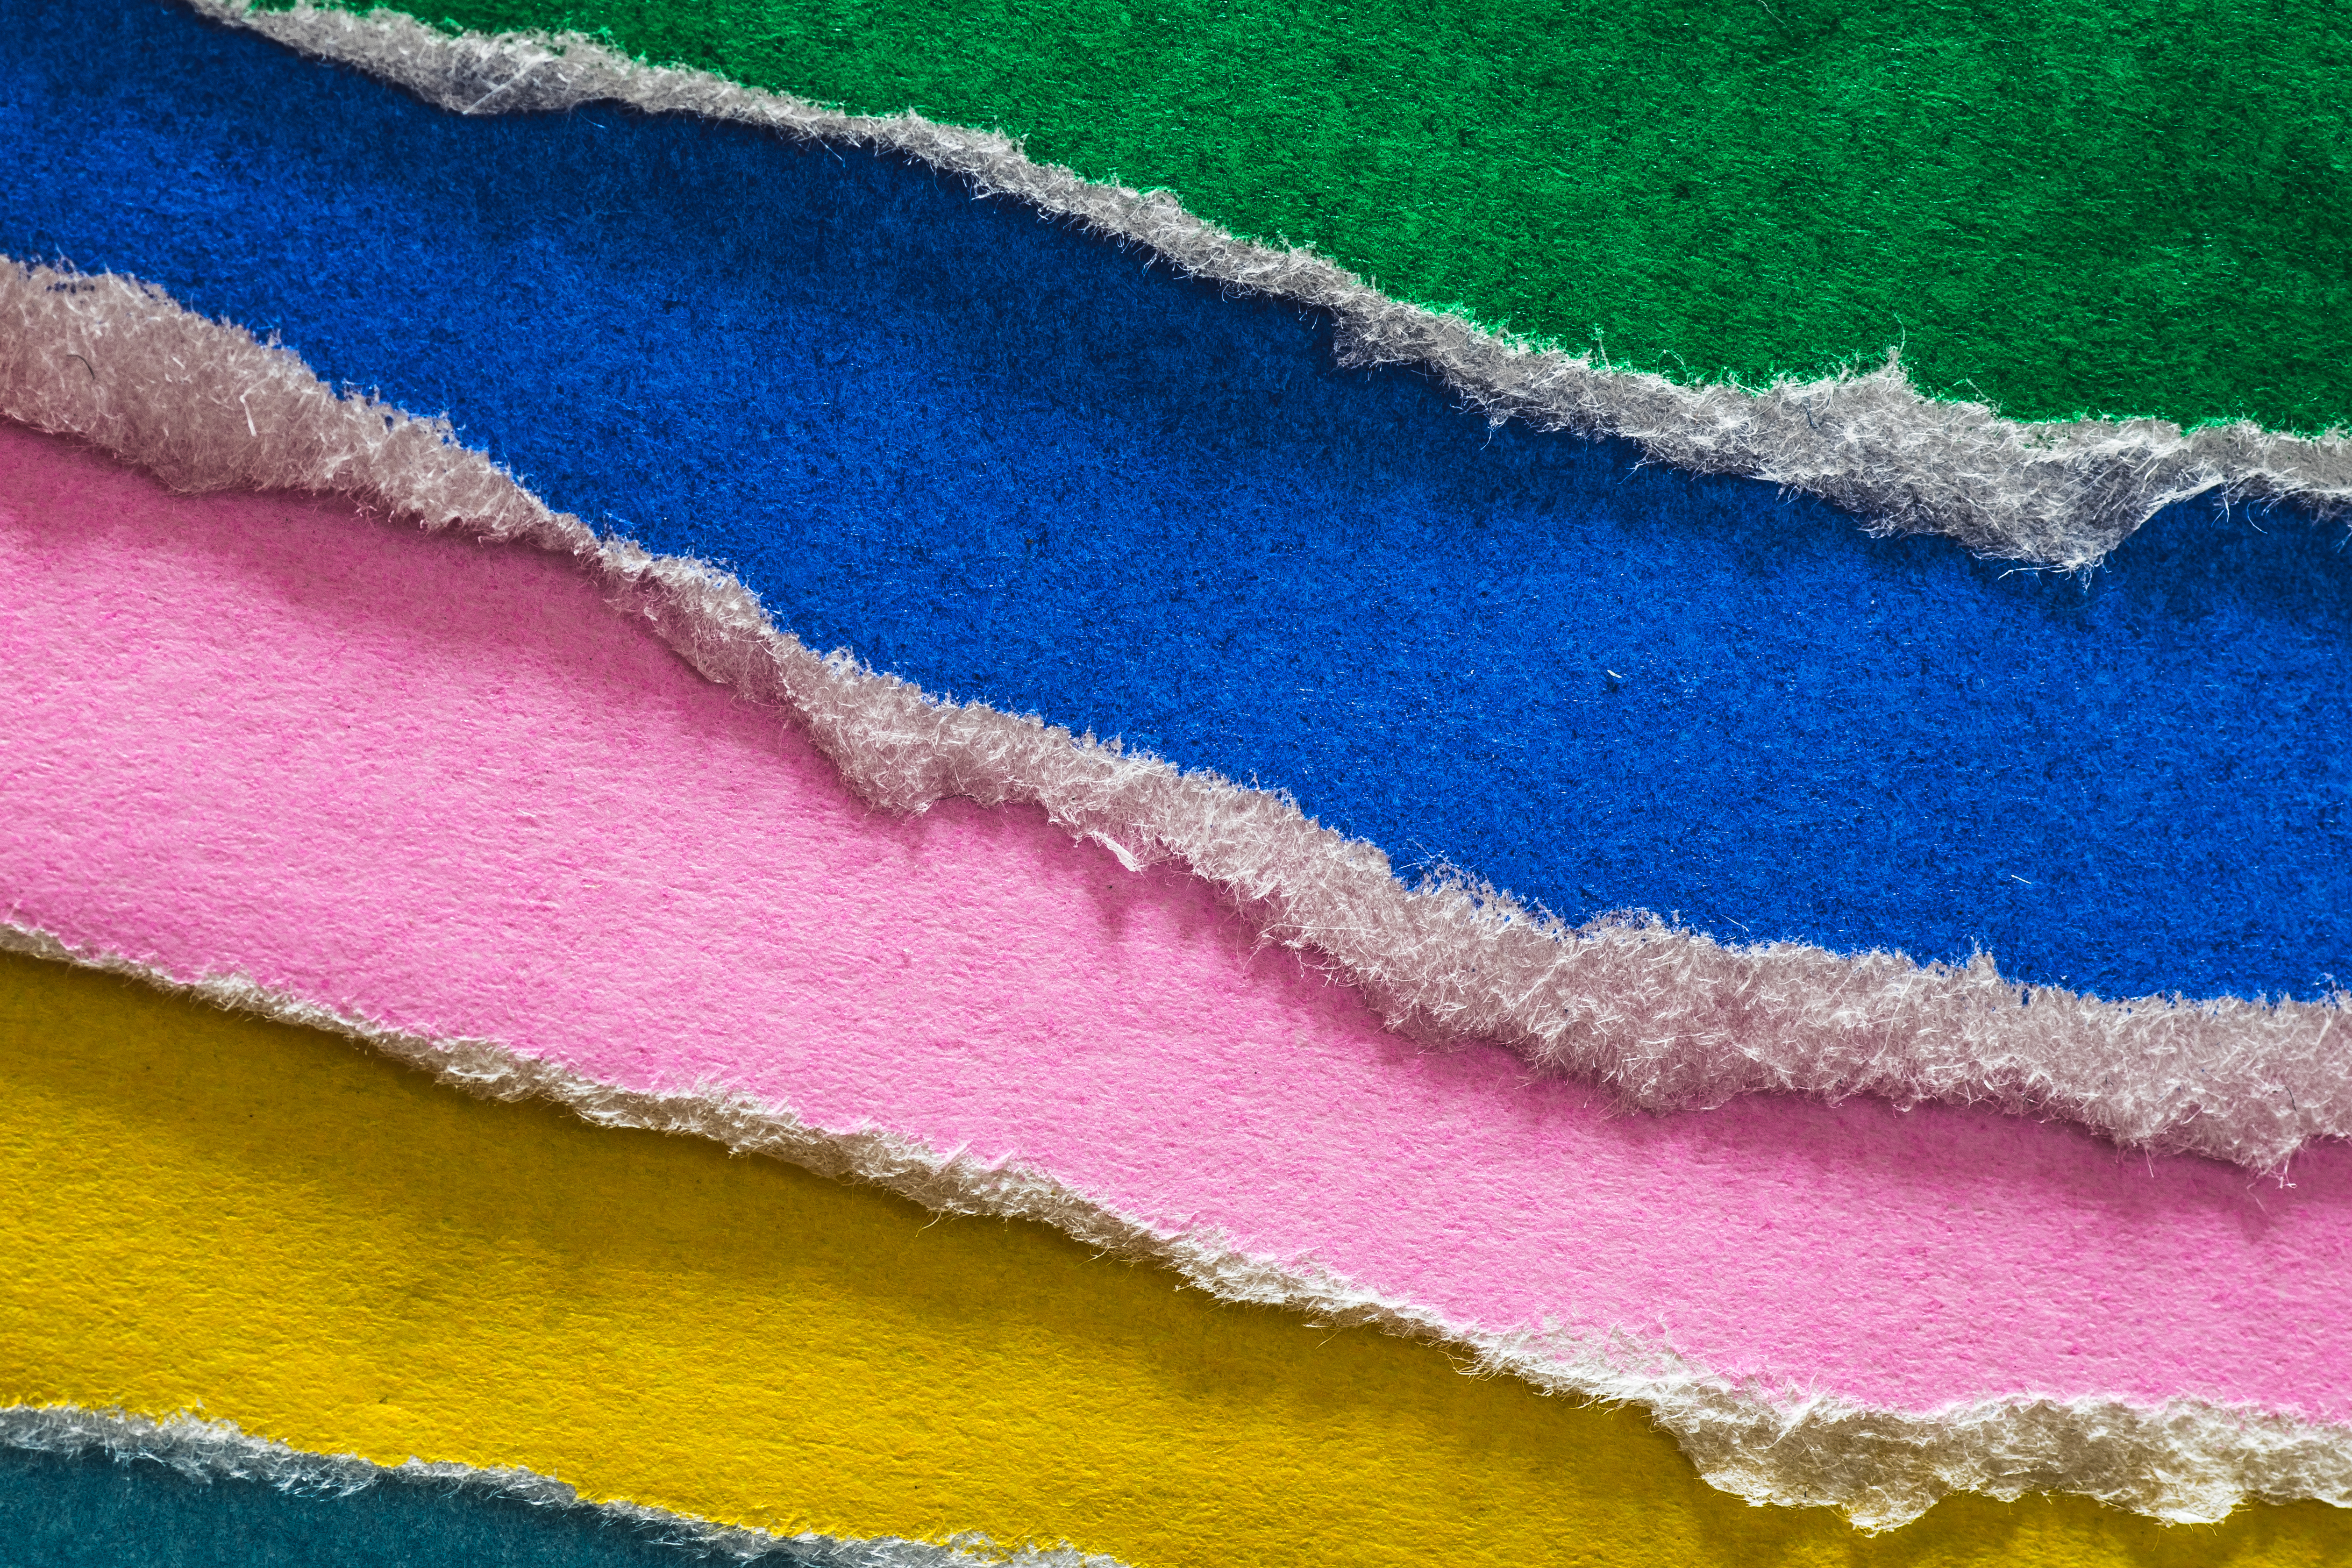
color, blue, material, edge, crochet, textile, art, carpet, macromondays, hmm, ilce7m2, 272e, tamron90mmf28macro, tornedges, coloredpapers, tornpaperedges, flooring